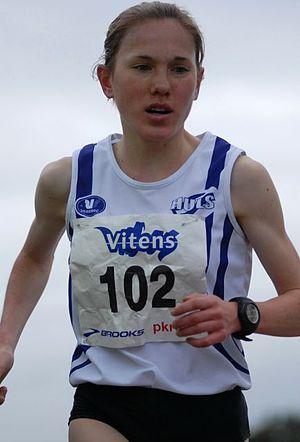
Nathalie De Vos, née le 9 décembre 1982 à Gand, est une athlète belge.